Bloodline (1979 film)

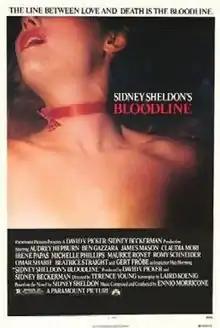
Theatrical release poster

Bloodline (also known as Sidney Sheldon's Bloodline) is a 1979 thriller film directed by Terence Young and starring Audrey Hepburn, Ben Gazzara, James Mason, Claudia Mori, Irene Papas, Michelle Phillips, Maurice Ronet, and Romy Schneider. Adapted by Laird Koenig from the 1977 novel of the same name by Sidney Sheldon, it follows an international pharmaceutical heiress who is targeted for death by unknown members of her extended family, while a serial killer simultaneously crisscrosses Europe, murdering women in snuff films. It was the only R-rated film ever made by Hepburn.